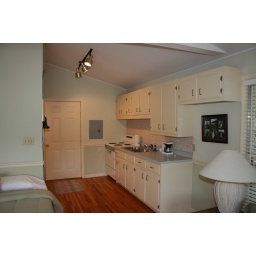
in guest house with back to lake looking at entry door